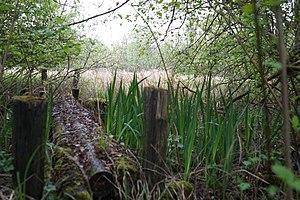
vue de la partie marais de la Réserve naturelle régionale du marais les trous de Leu.
La réserve naturelle régionale du marais « les trous de Leu » est une réserve naturelle régionale située en Champagne-Ardenne dans la région Grand Est. Classée en 2014, elle occupe une surface de 33 hectares et protège une zone humide à proximité de Reims.